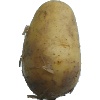
Label: white_potato